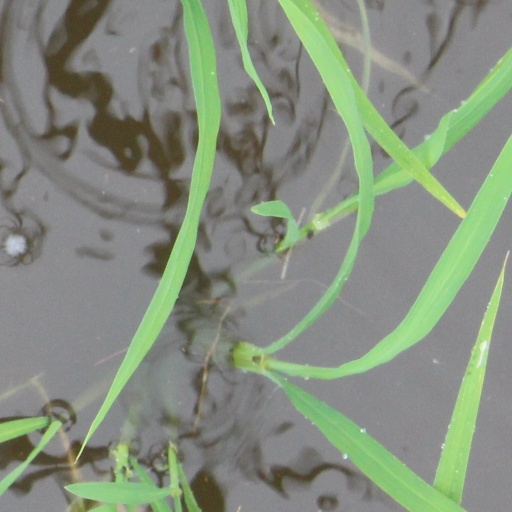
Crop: rice